John Philip Saklil

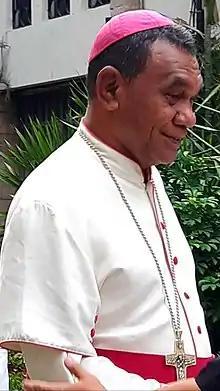
Saklil in 2018

John Philip Saklil (20 March 1960 – 3 August 2019) was an Indonesian prelate of the Catholic Church who was Bishop of Timika from 2004 until his death in 2019.